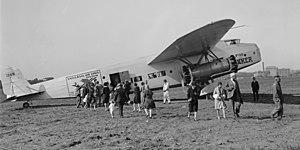
Le Fokker F.32 est un avion de ligne développé dans les années 1920, construit par Fokker Aircraft Corporation of America. Il est désigné YC-20 pour être évalué par l'USAAC.